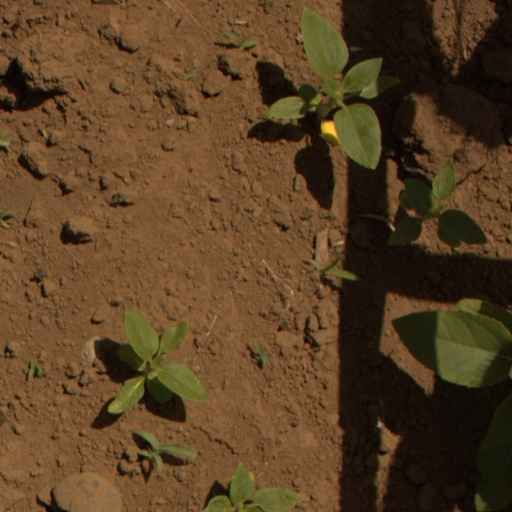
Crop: Jerusalem artichoke